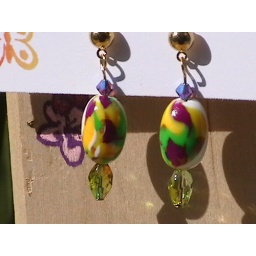
Green,purple, yellow, and white polymer clay beads (made by me!) with green/yellow glass crystals and purple ab swarovski crystals. Sparklie!